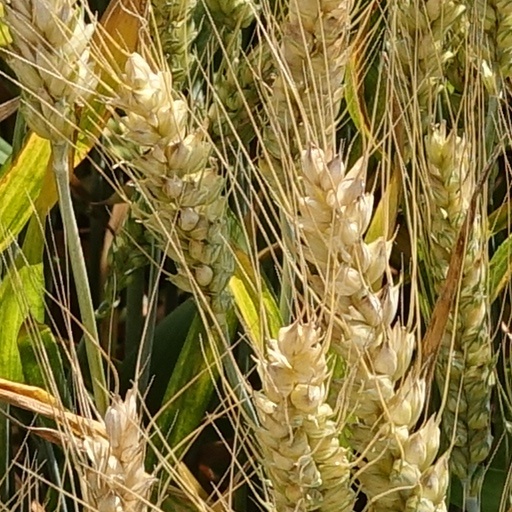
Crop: wheat